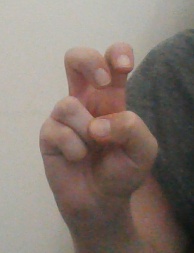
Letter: toot